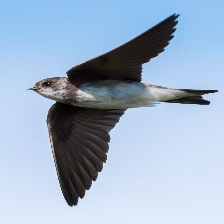
Species: SAND MARTIN
Scientific name: RIPARIA RIPARIA